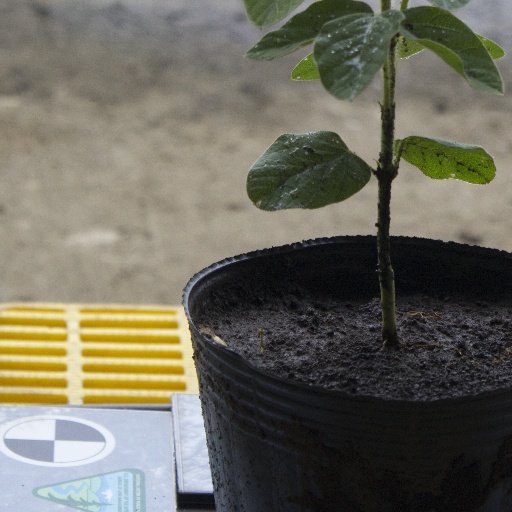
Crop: soybean